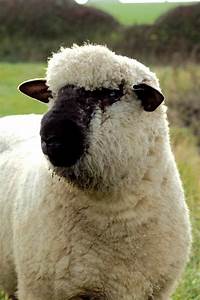
Label: pecora